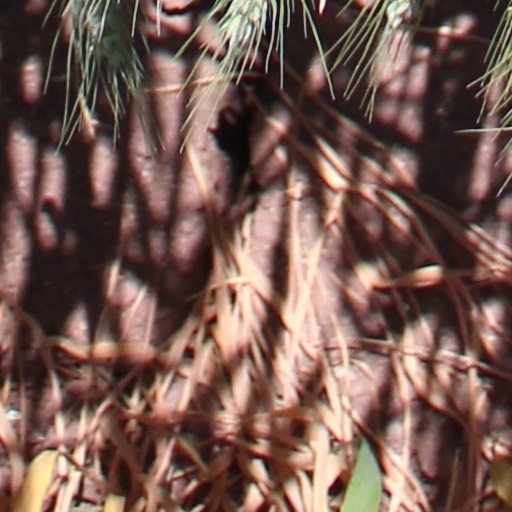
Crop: wheat